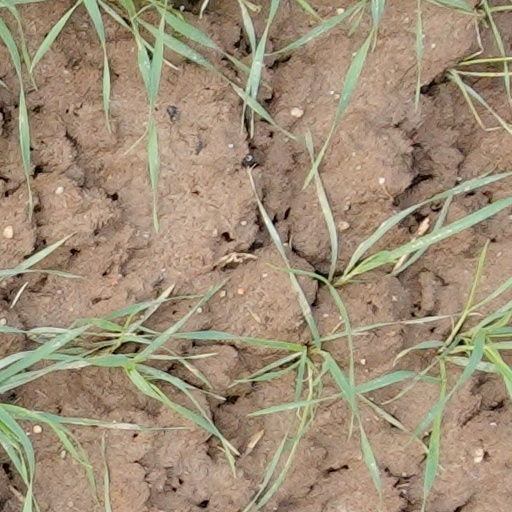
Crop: wheat